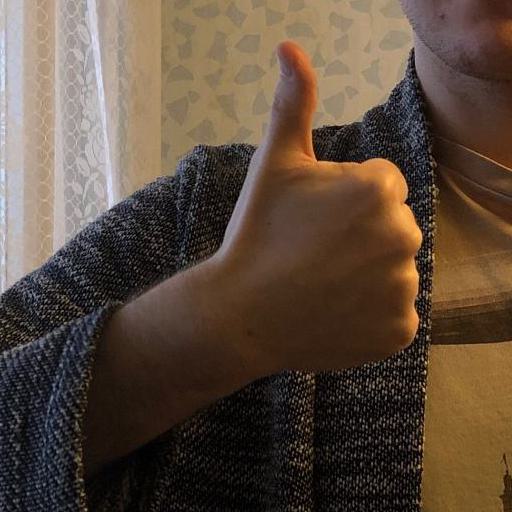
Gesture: like